The Gardener's Son

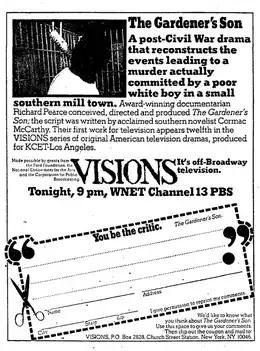
Print ad in the "New York Times" on January 6, 1977, promoting that night's premiere broadcast of "The Gardener's Son" on WNET.

"The Gardener's Son" premiered on PBS stations at 9 p.m. on Thursday, January 6, 1977. Initial reviews were generally enthusiastic. In "The New York Times", John J. O'Connor noted the film's unconventional narrative, its historical authenticity, and the passionate quality of Dourif's performance. O'Connor wrote that the film "strays far from the path of standard television. It refuses to be hurried; it fails to tie up loose ends and refuses to send us off to bed secure in the knowledge that everything in this life has a defined beginning, middle and end." Alan M. Kriegsman of "The Washington Post" hailed "The Gardener's Son" as the standout from the "Visions" series to date, writing that the drama "reflect[s] a writer's accurate ear for local vernacular, and a filmmaker's grasp of the revelatory power of imagery," with further praise for the cast and score. In the Winston-Salem, North Carolina paper "The Sentinel", Genie Carr highlighted the climactic scene when "16-year-old Martha McEvoy pleads in vain with her older brother Bobby—handcuffed and guarded by a burly deputy sheriff—for understanding of her life, and his own," saying the moment "brings tears in a film that for more than an hour has emphasized the deadly placid surface stretched tightly over controlled feelings". In Carr's reckoning, the storytelling was true to the emotionally repressed realities of life in the old mill town. He applauded the cast, particularly Martin (who he wrote "controls each of her scenes") and O'Sullivan (who "combines the face of a young worker—beautiful but quickly becoming too old and weary—with the depth of a tender, but wise-too-early girl").